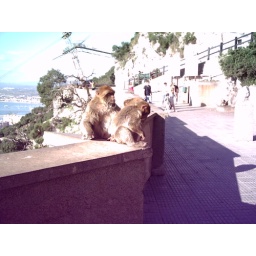
More macaques near middle cable car landing, halfway between base and top.